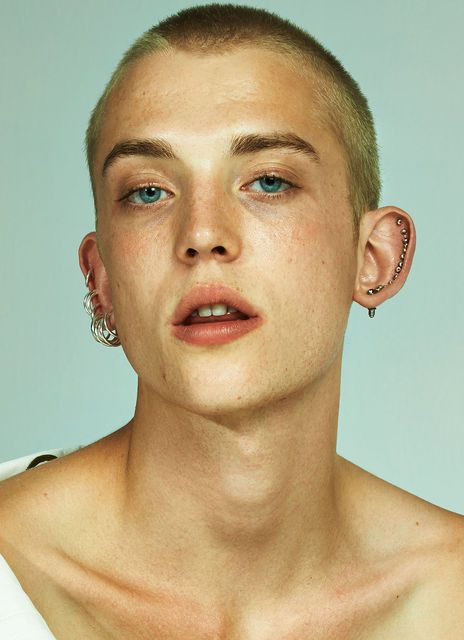
Portrait style: Real Portrait